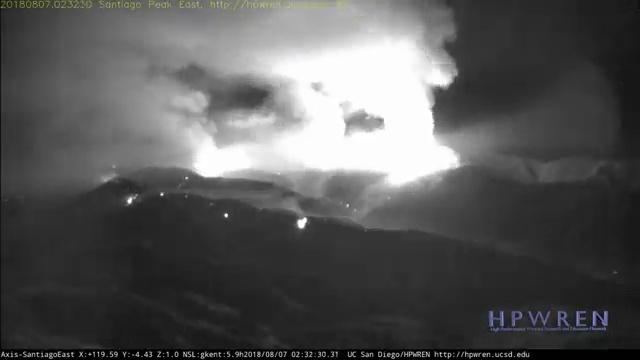
Fire: yes
Smoke: no